Ring Fit Adventure

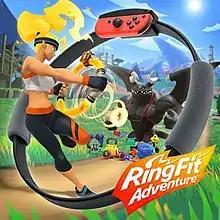
"Ring Fit Adventure" icon, depicting the female playable character, enemies and the Ring-Con accessory

is an exercising action role-playing game developed and published by Nintendo for the Nintendo Switch. The game comes with two physical components: the Ring-Con, a Pilates ring that the user holds and which one Joy-Con slots into, and a Leg Strap, a piece of fabric affixed to the user's leg that holds the other Joy-Con.